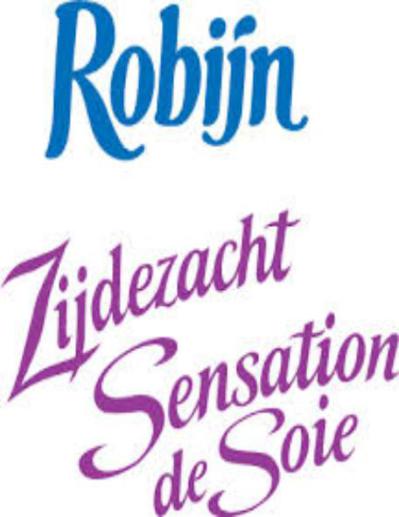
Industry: Necessities